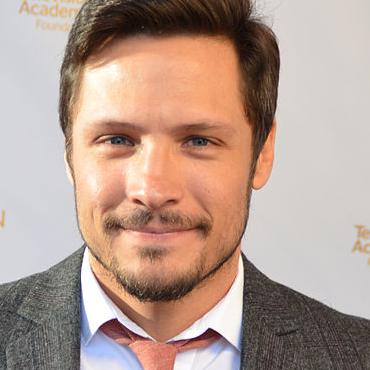
Age: 35